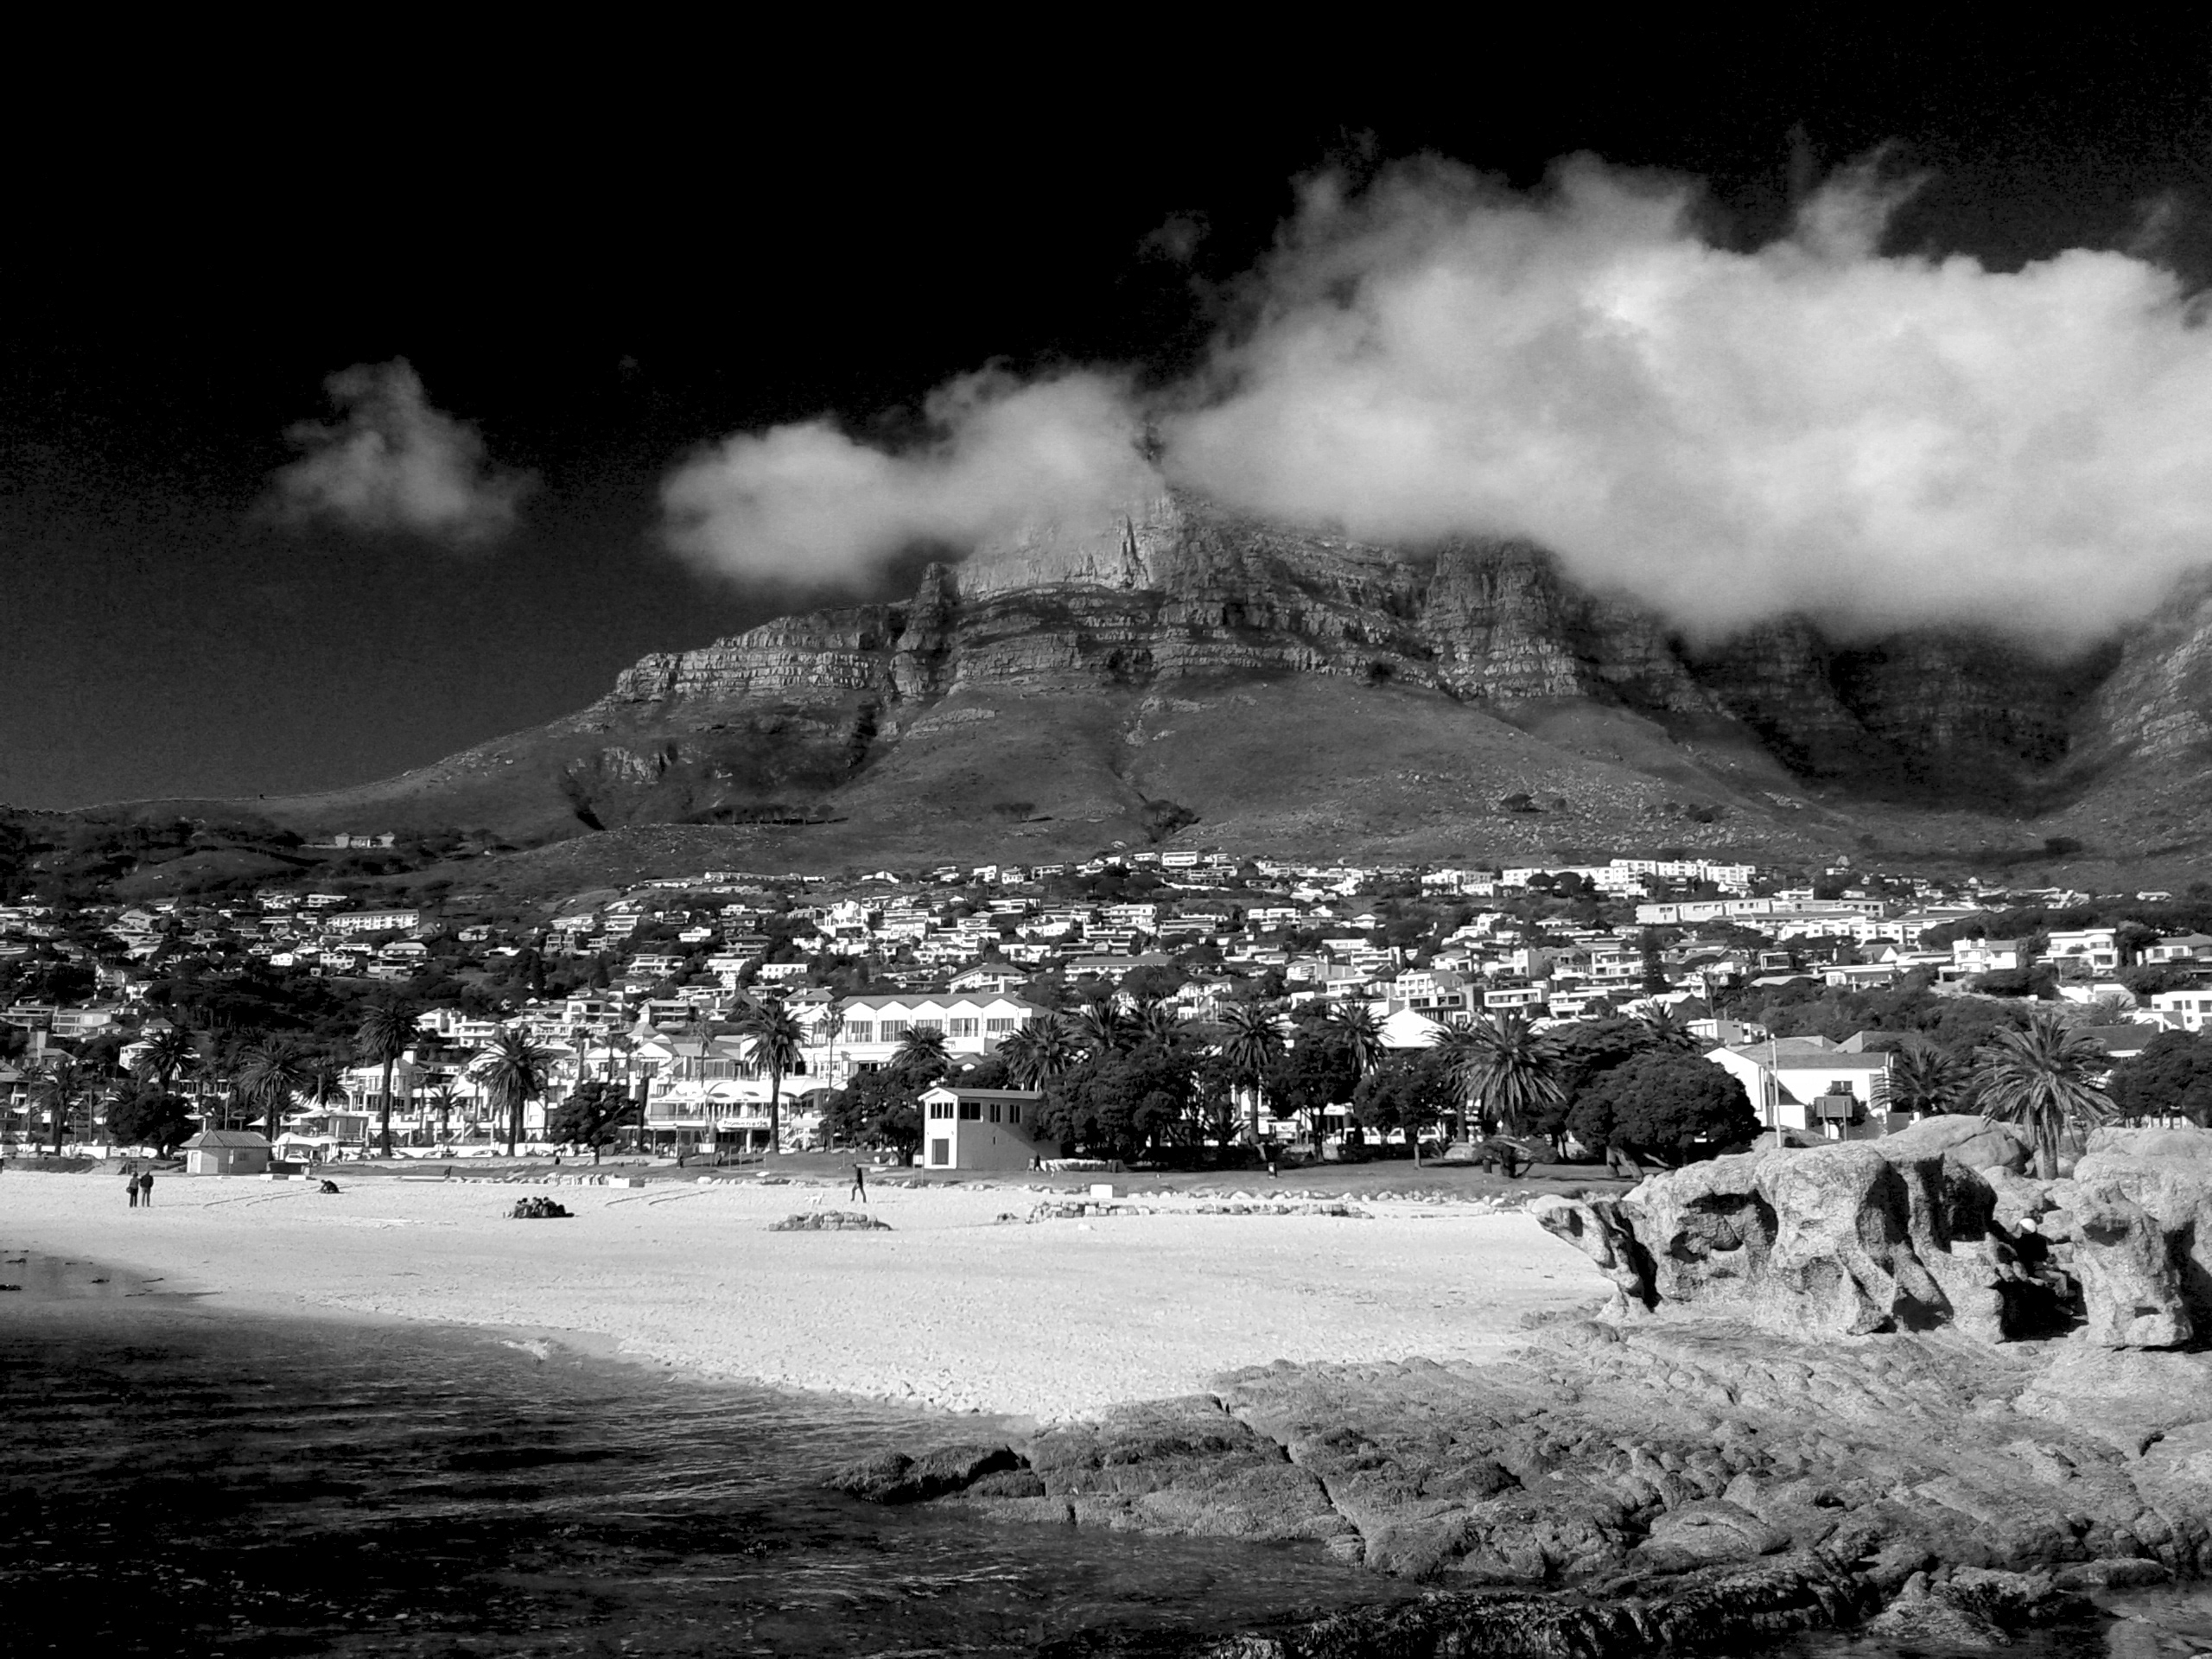
beach, landscape, sea, rock, mountain, snow, cloud, black and white, white, photography, africa, weather, darkness, black, monochrome, bw, blackandwhite, blackwhite, strand, afrique, berg, sw, schwarzweiss, meer, schwarzweis, southafrica, afrika, schwarzweissfotografie, schwarzweisfotografie, sdafrika, tablemountain, tafelberg, monochrome photography